Orestes (play)

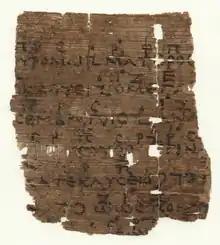
Musical fragment from the first stasimon (lines 338-344, Vienna Papyrus G 2315)

Aeschylus' play "Eumenides", the third part of his surviving "Oresteia" trilogy, enshrines the trial and acquittal of Orestes within the foundation of Athens itself, as a moment when legal deliberation surpassed blood vengeance as a means of resolution. As such, the fact that Euripides' version of the myth portrays Orestes being found guilty and resorts to bloodshed and blackmail to escape has been interpreted as deeply problematic for Athenian identity.